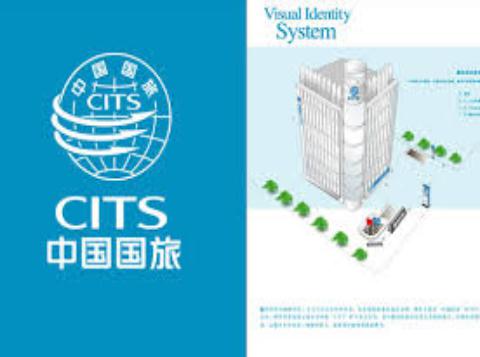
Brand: guolv
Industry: Others